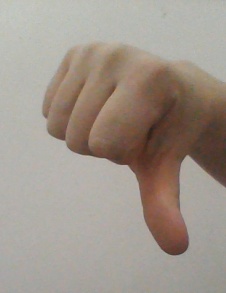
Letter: waw